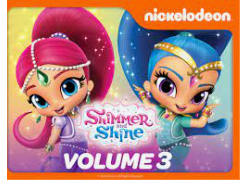
Portrait style: Cartoon Portrait